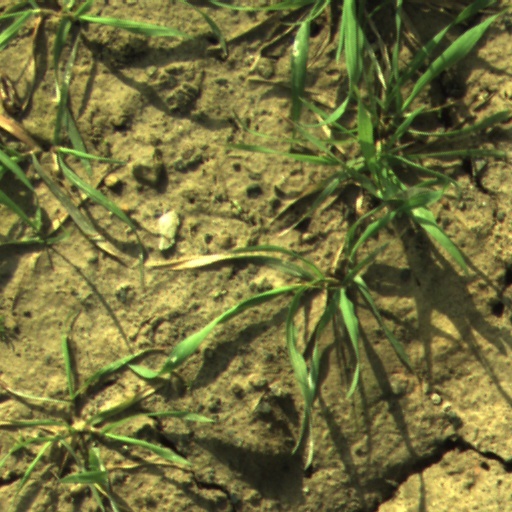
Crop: wheat